Voice of Tranquility

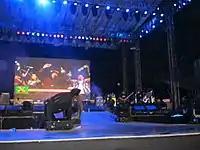
Voice Of Tranquility at Pulp Summer Slam – Amoranto Stadium, Quezon City

In February 2011, they added Janjan Molina of the band Goredemise as their new guitarist, to fill in the rhythm section.